Bahnar people

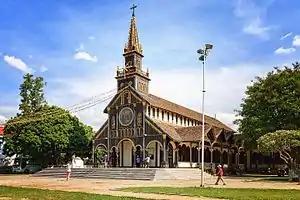
Bahnar Cathedral in Kon Tum province.

The Bahnar people are followers of traditional religions (animism and polytheism). However, there is a large Christian population among them, just like other central highlands ethnic groups (Montagnards) where they experience discrimination because of their religion.